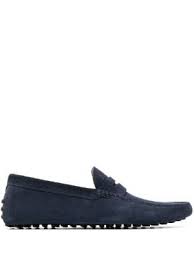
Label: Boat